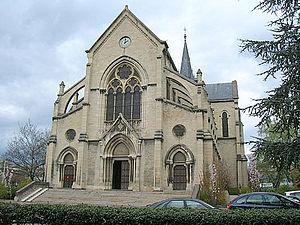
Roanne est une commune française située dans le département de la Loire, en région Auvergne-Rhône-Alpes.